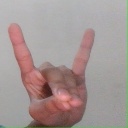
अक्षर: श